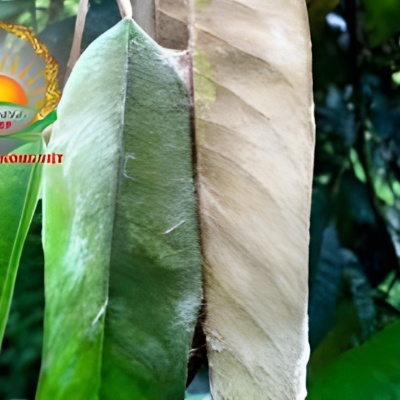
Label: Leaf_Rhizoctonia